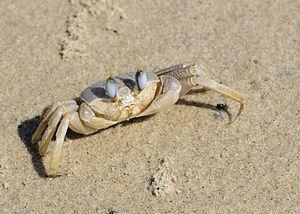
Ocypode est un genre de crabes de la famille des Ocypodidae. Ils sont communément appelés crabes fantômes.